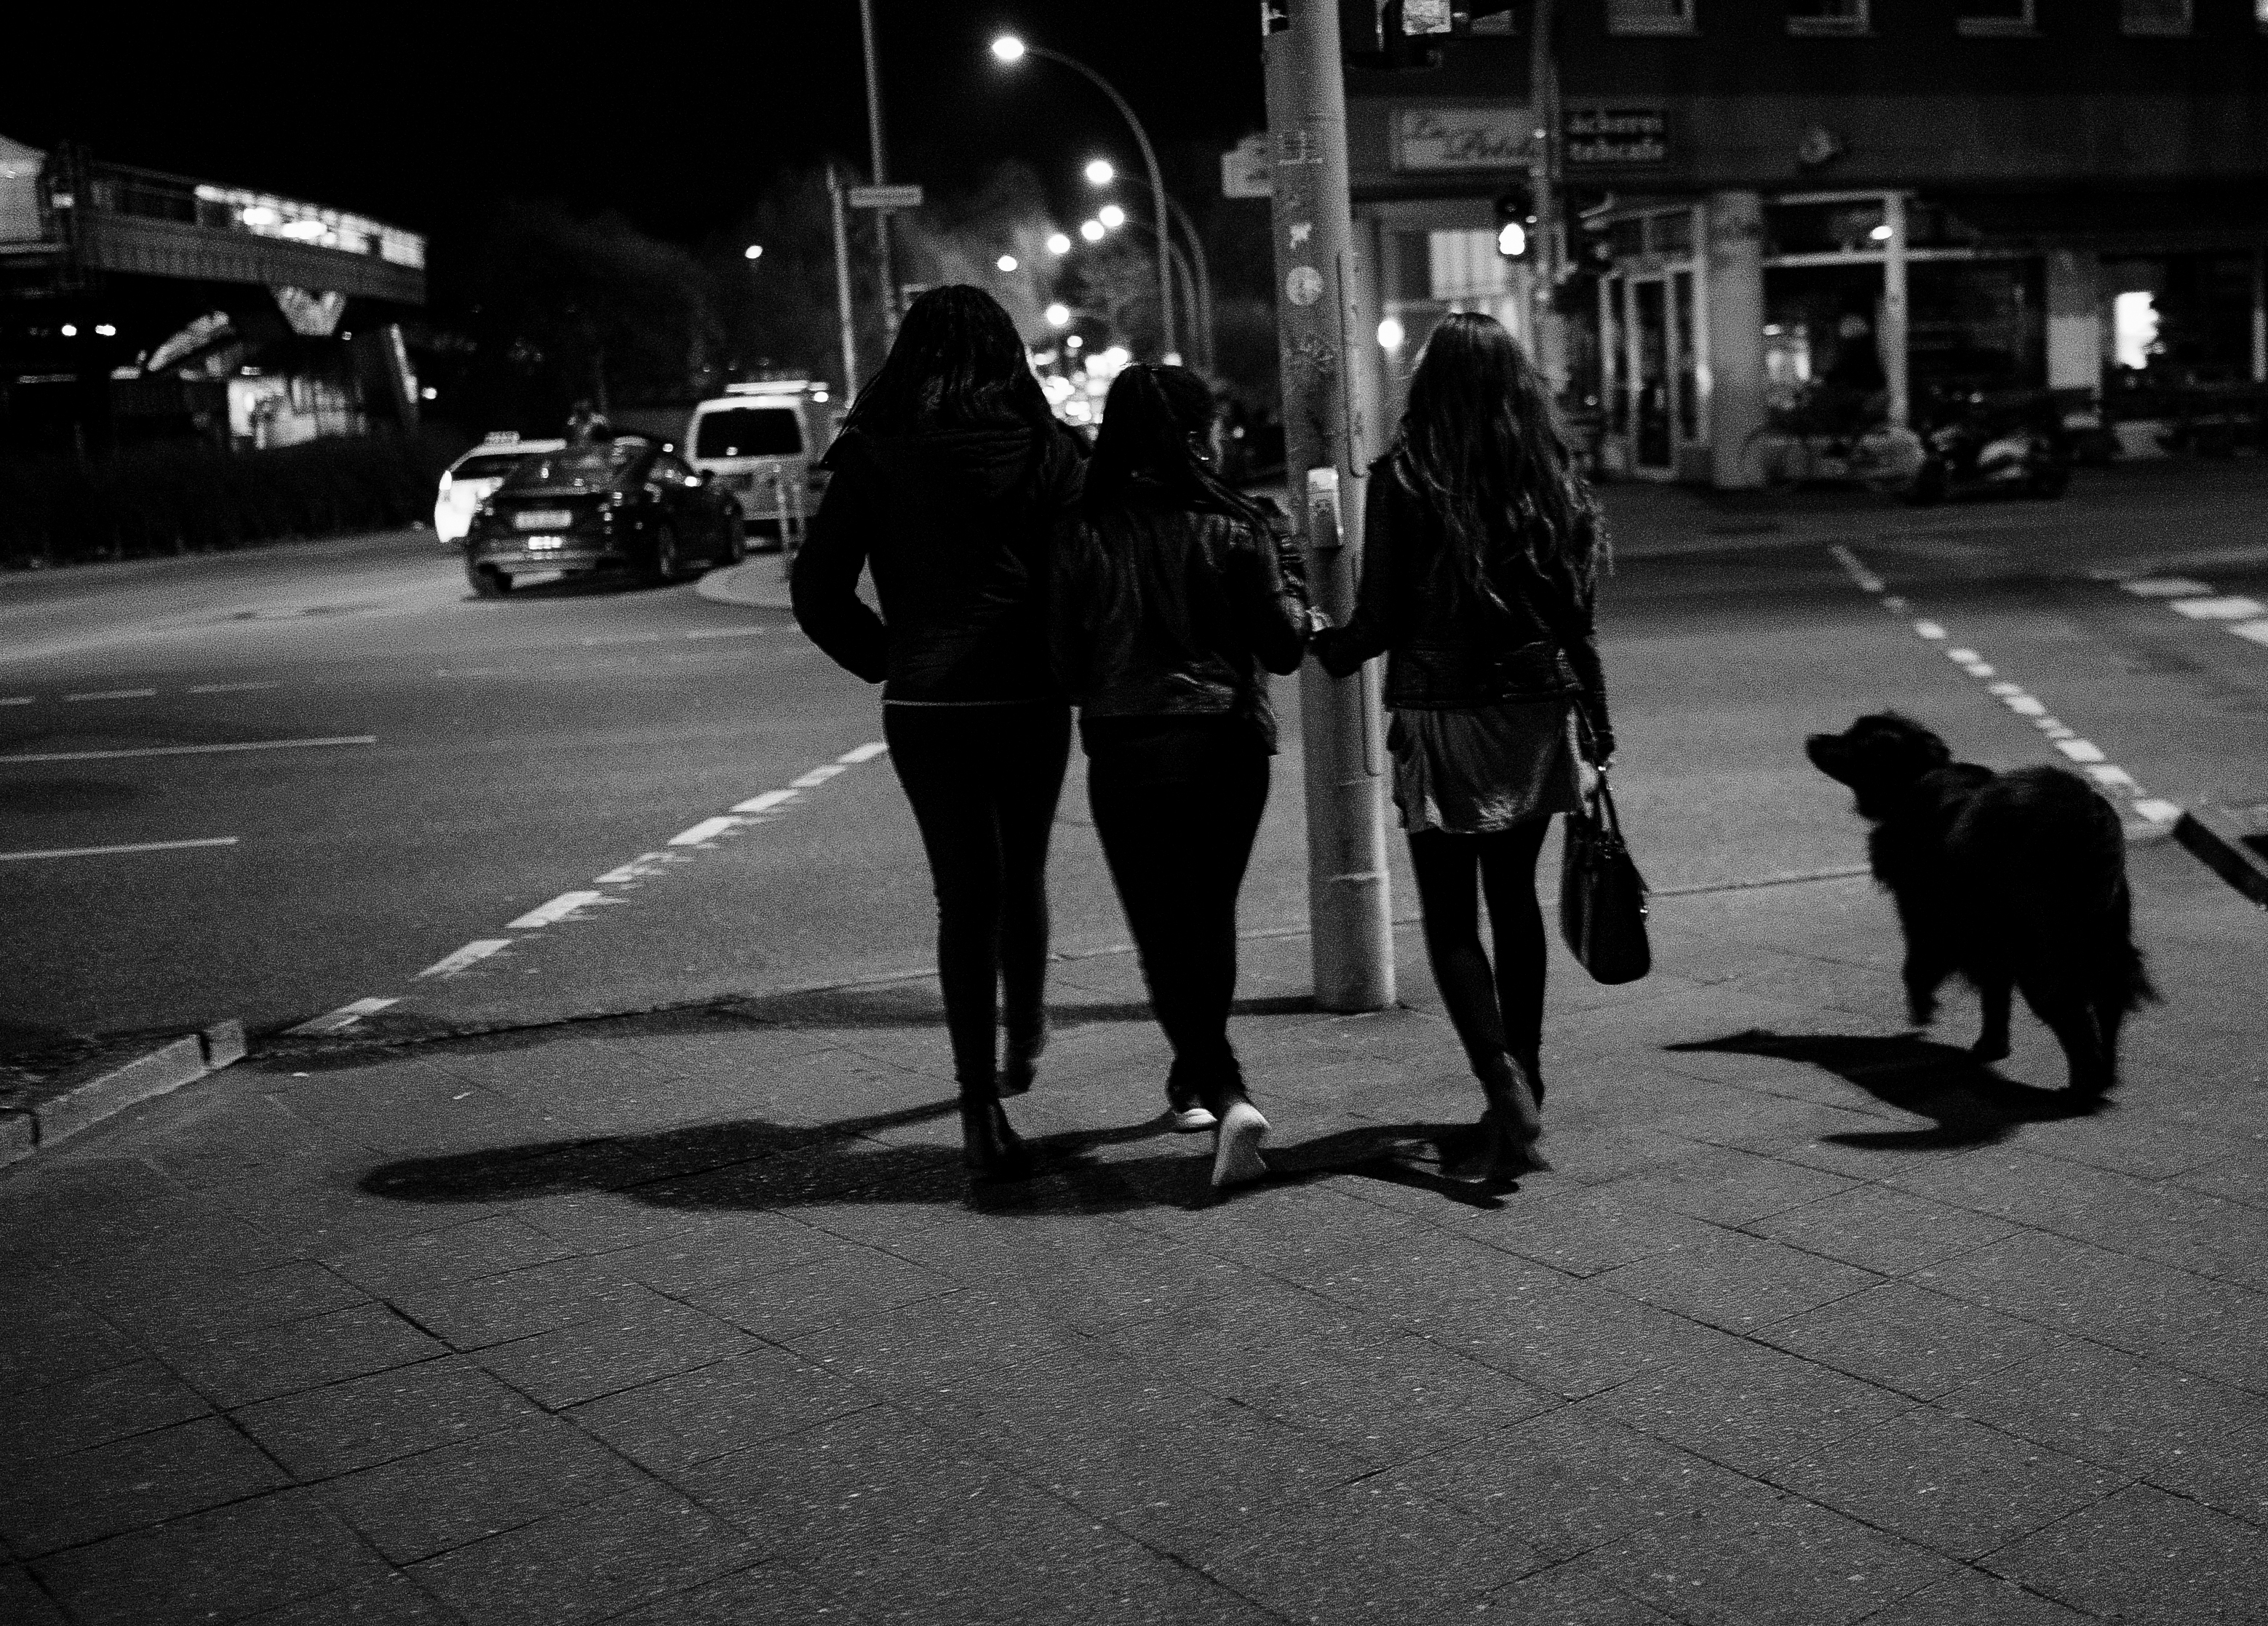
pedestrian, black and white, people, road, street, night, photography, city, urban, shadow, darkness, black, monochrome, art, mono, infrastructure, stadt, photograph, snapshot, germany, deutschland, berlin, kunst, weiss, schwarz, monochrom, monochrome photography, film noir